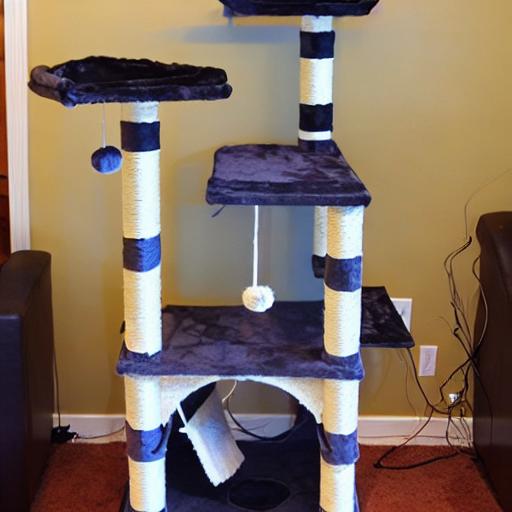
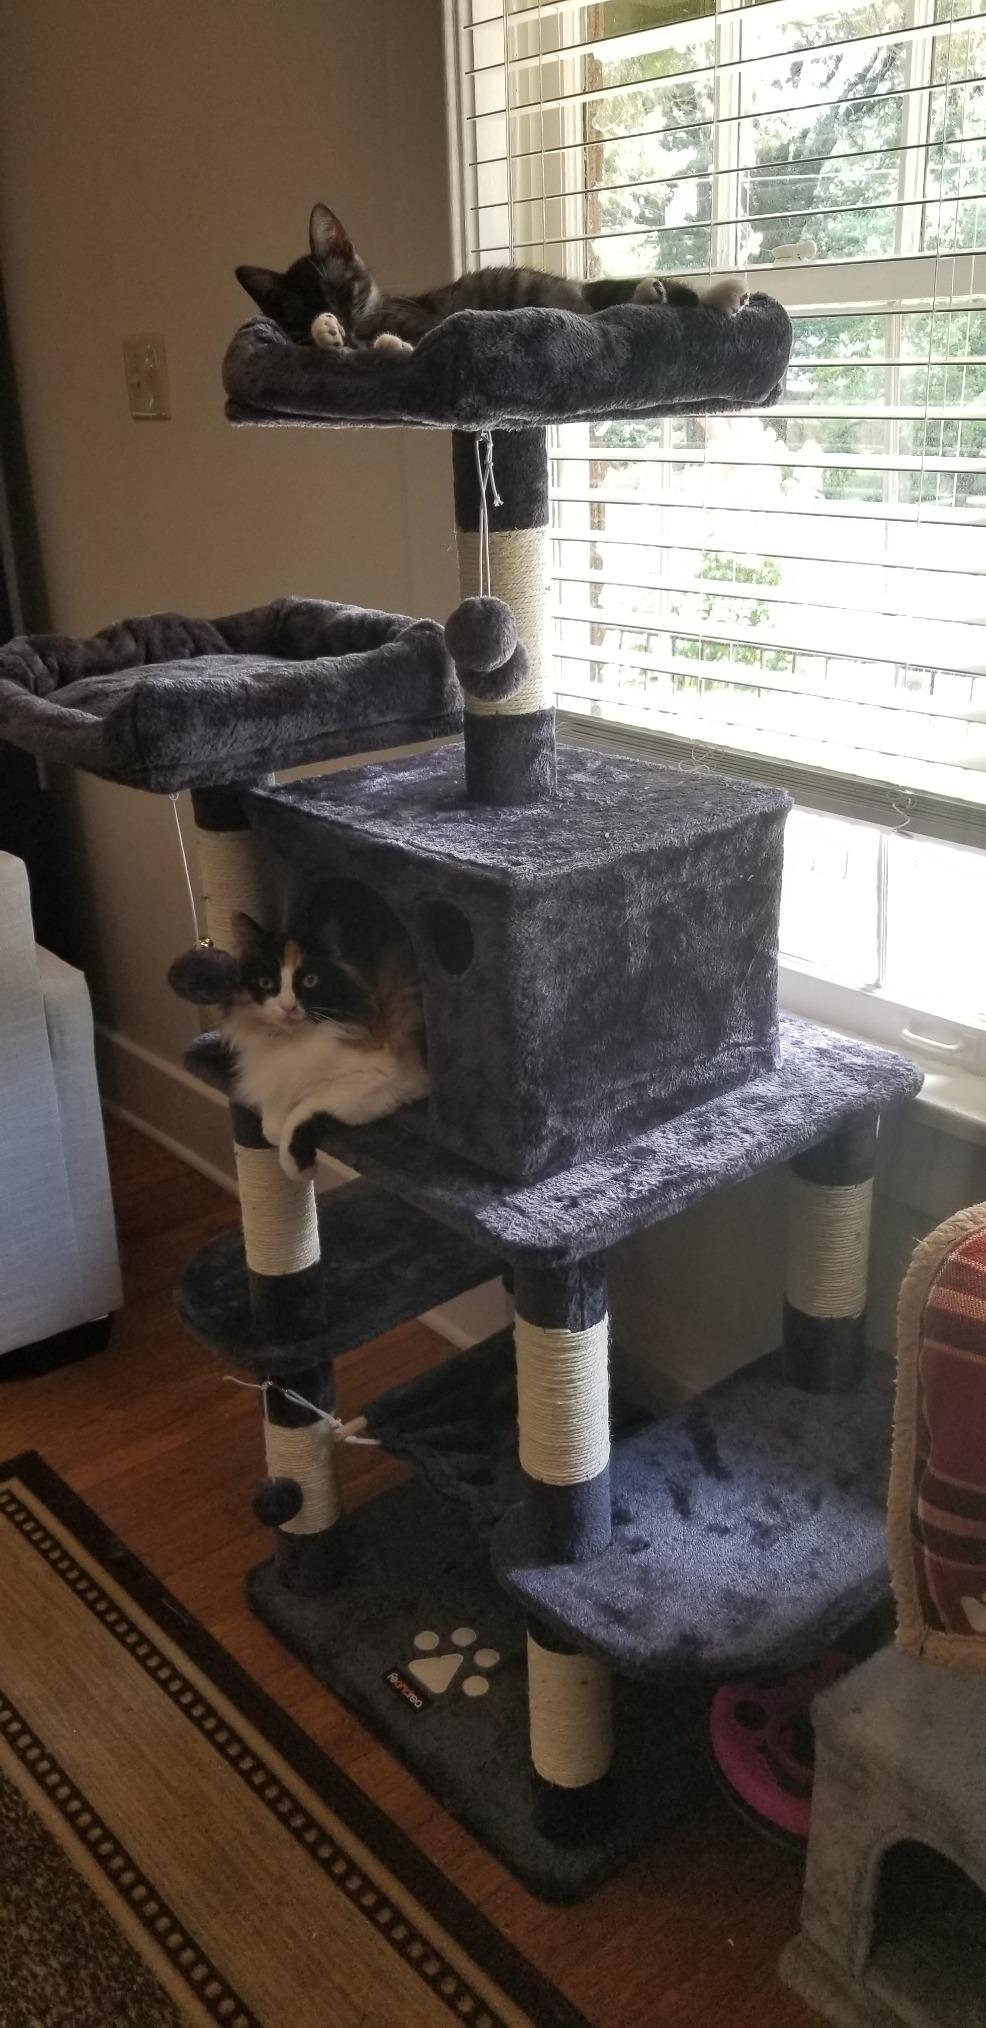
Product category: items_cat tree
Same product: no